Maciej Żurawski

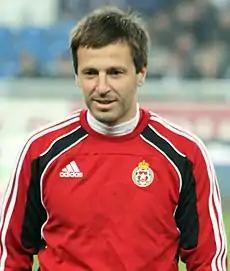
Żurawski with Wisła Kraków

Chris Killen and Scott McDonald were signed before the start of season 2007–08. Żurawski started Celtic's opening day clash with Kilmarnock at Celtic Park, but fell down the pecking order after McDonald returned from suspension and Killen came back from injury. The only other impact Żurawski made during the season was scoring the winning penalty in a Champions League penalty shootout against Spartak Moscow. His time at Celtic was ultimately over after the signing of Georgios Samaras in January 2008.